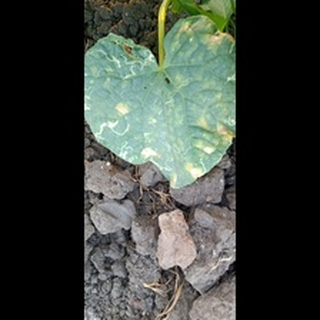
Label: diseased_cucumber